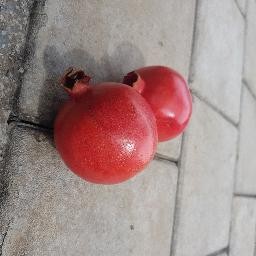
Fruit: Pomegranate
Quality: Good